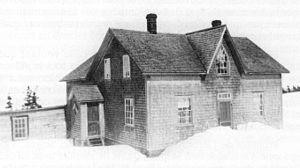
L'affaire Louis Mailloux est une série d'événements violents assimilés à une jacquerie ayant secoué la ville de Caraquet, au Nouveau-Brunswick, en janvier 1875.